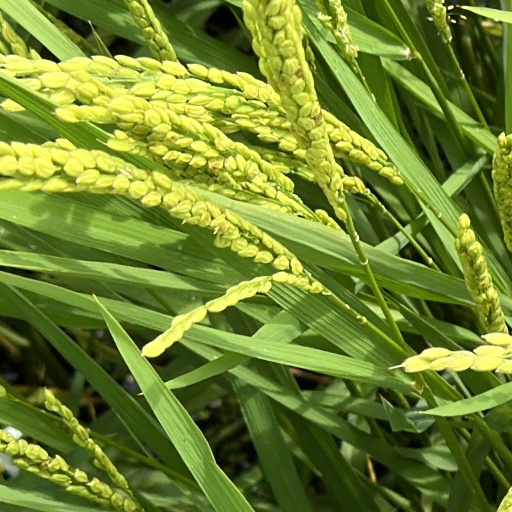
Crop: rice